Health effects of Bisphenol A

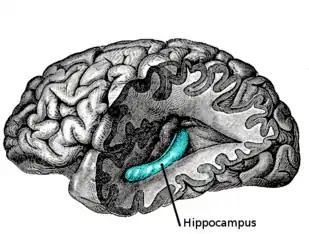
A 2008 review of studies concluded that BPA altered long-term potentiation in the hippocampus and even nanomolar (10 mol) dosage could induce significant effects on memory processes.

A 2009 review raised concerns about a BPA effect on the anteroventral periventricular nucleus.